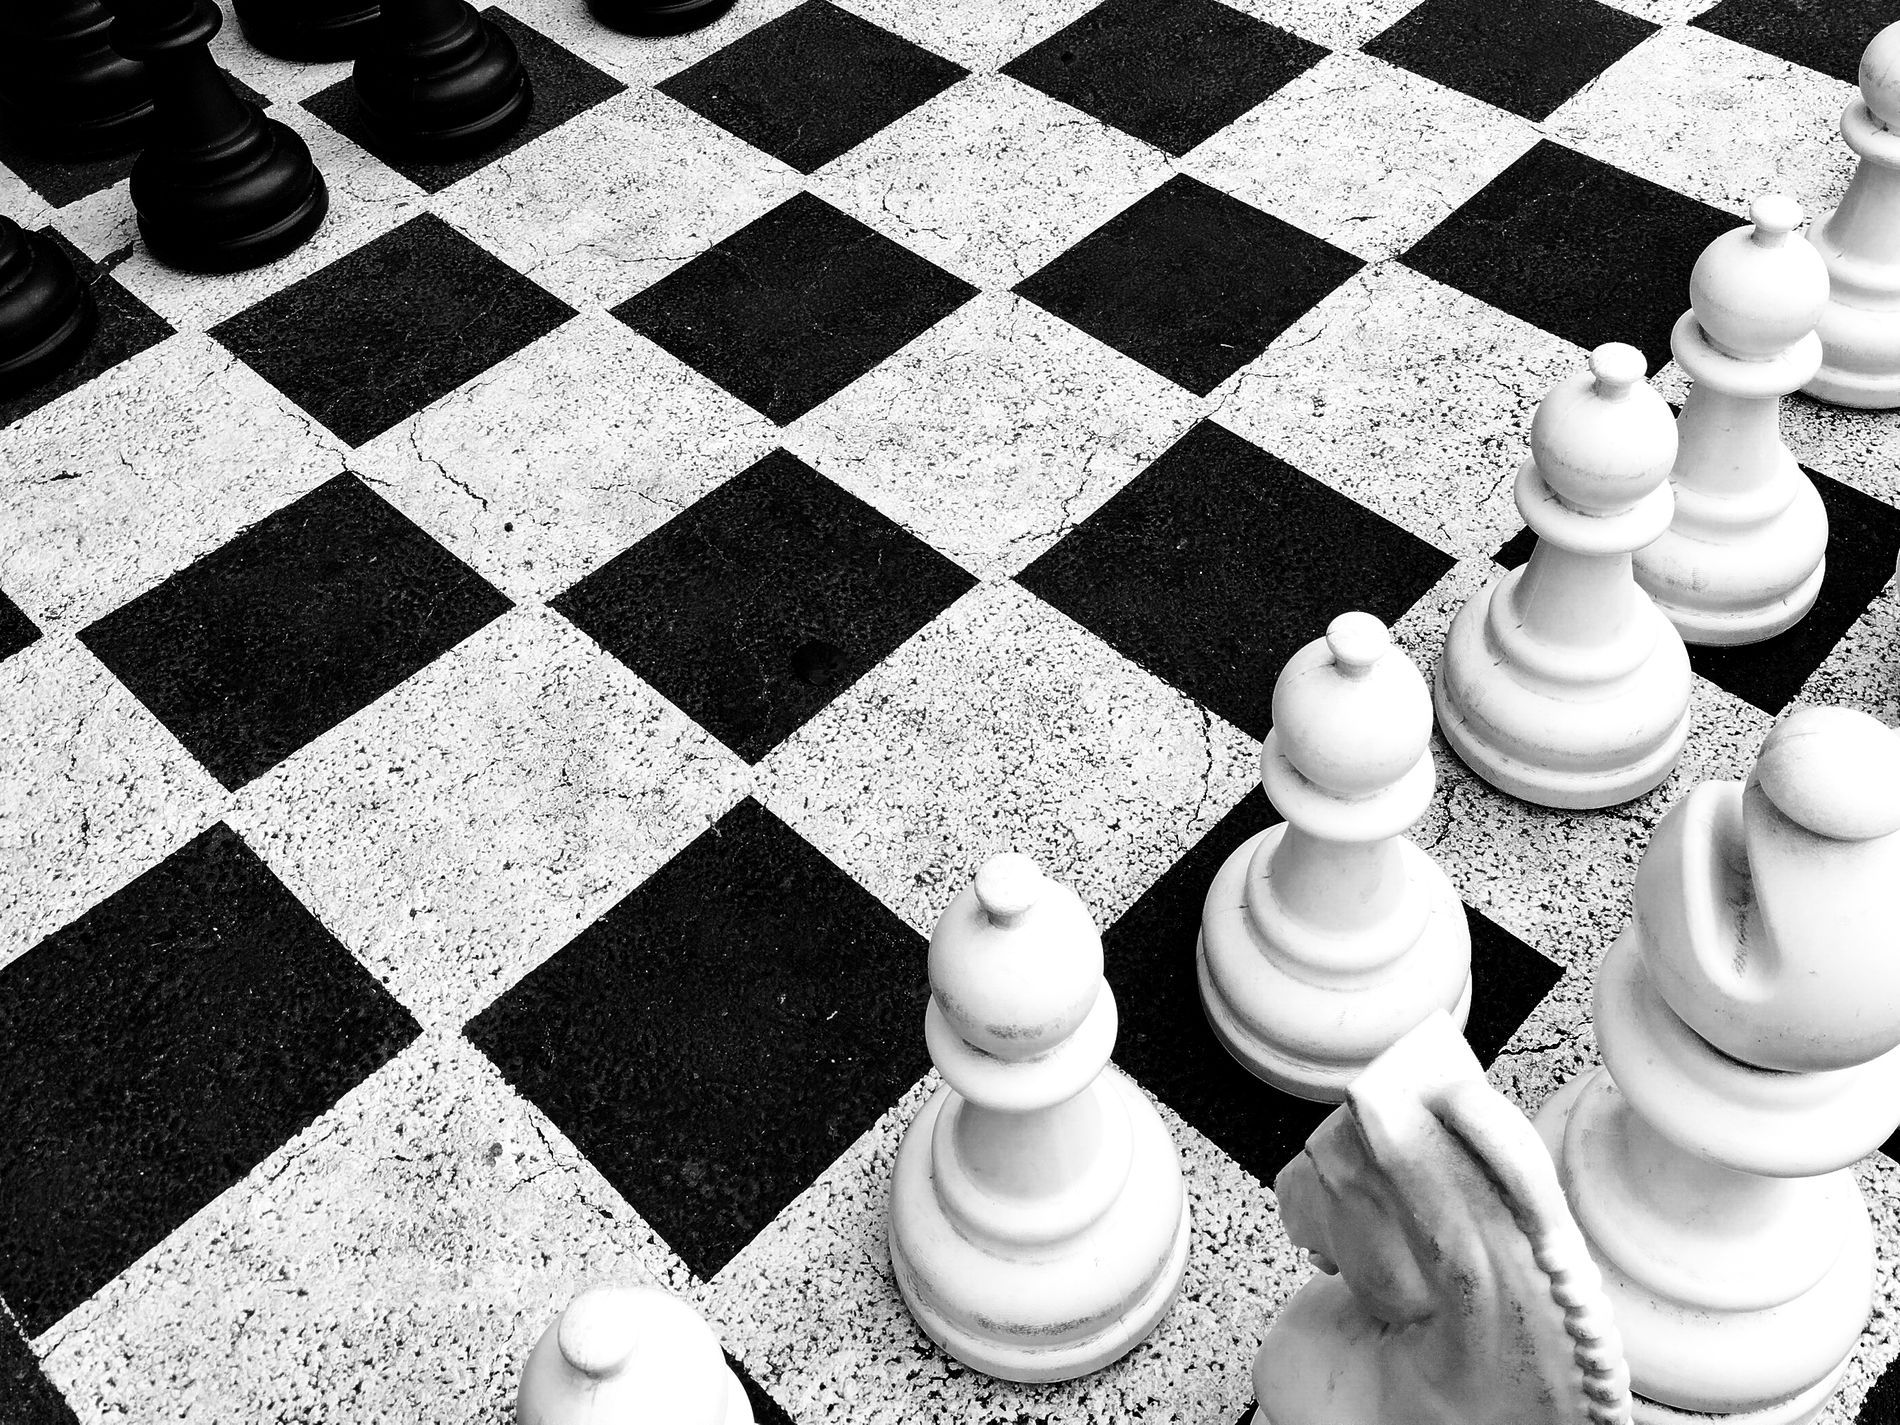
Silent Chess Game
The photo shows a chess game. The white chess pieces are in the foreground, and the black chess pieces are in the background on the chessboard. The whole photo is in black and white, with no objects other than the chess pieces and the chessboard.
Close-up shot of a chess game. The photo is in black and white only, which emphasizes the board and chess pieces. The low-angle shot makes the white chess pieces in the foreground look powerful and dominant in the game. The black chess pieces in the background, slightly blurred, appear weaker and less focused, showing the strength of the white side.
Labels: Chess, Game, Background, A chess piece, Chess pieces, Chessboard
Camera: HMD Global Nokia G50
Aperture: F1.8
Exposure: 1/200 sec
ISO: 100
Focal length: 4.7 mm